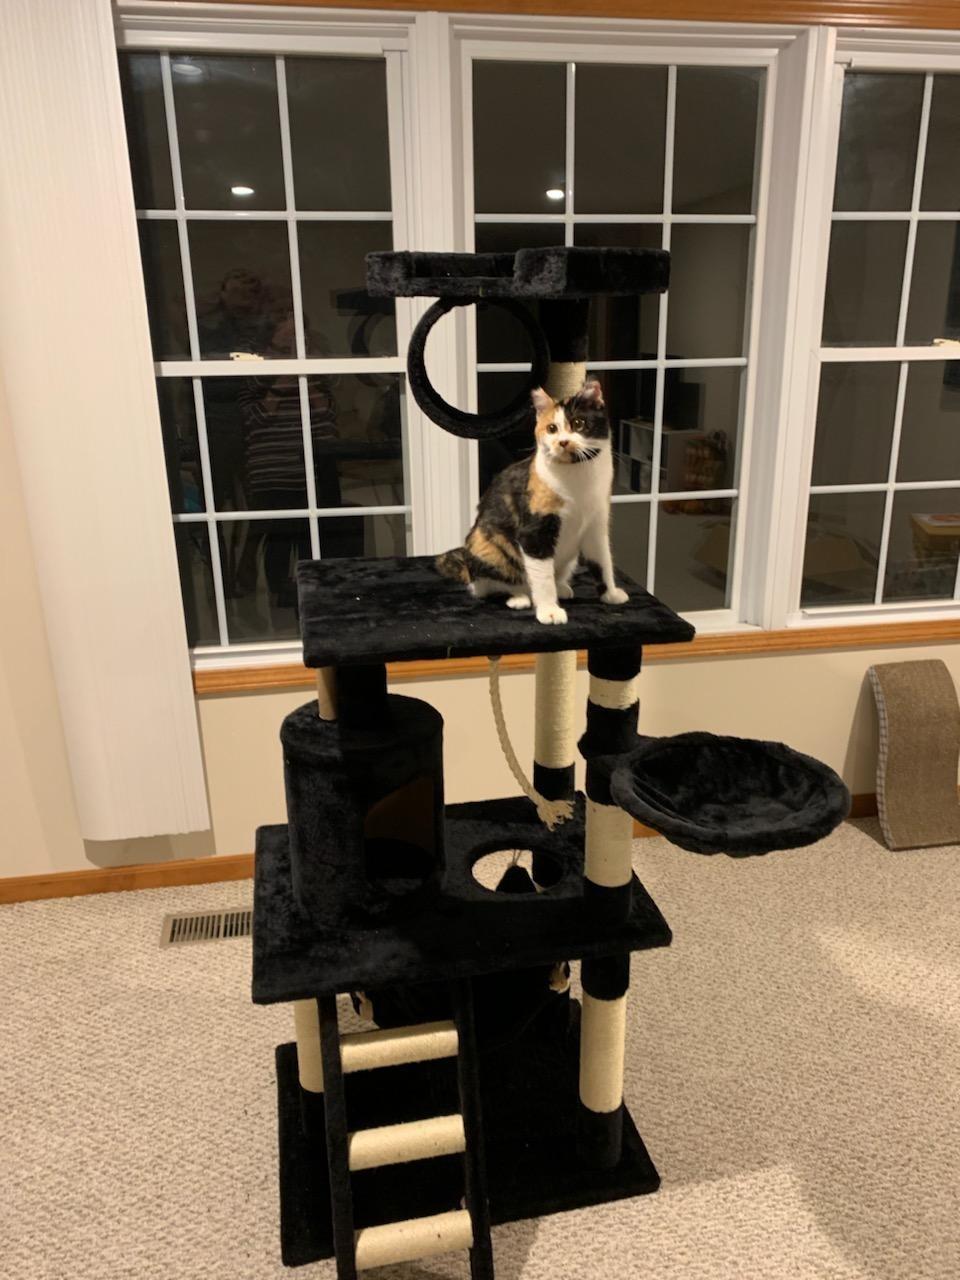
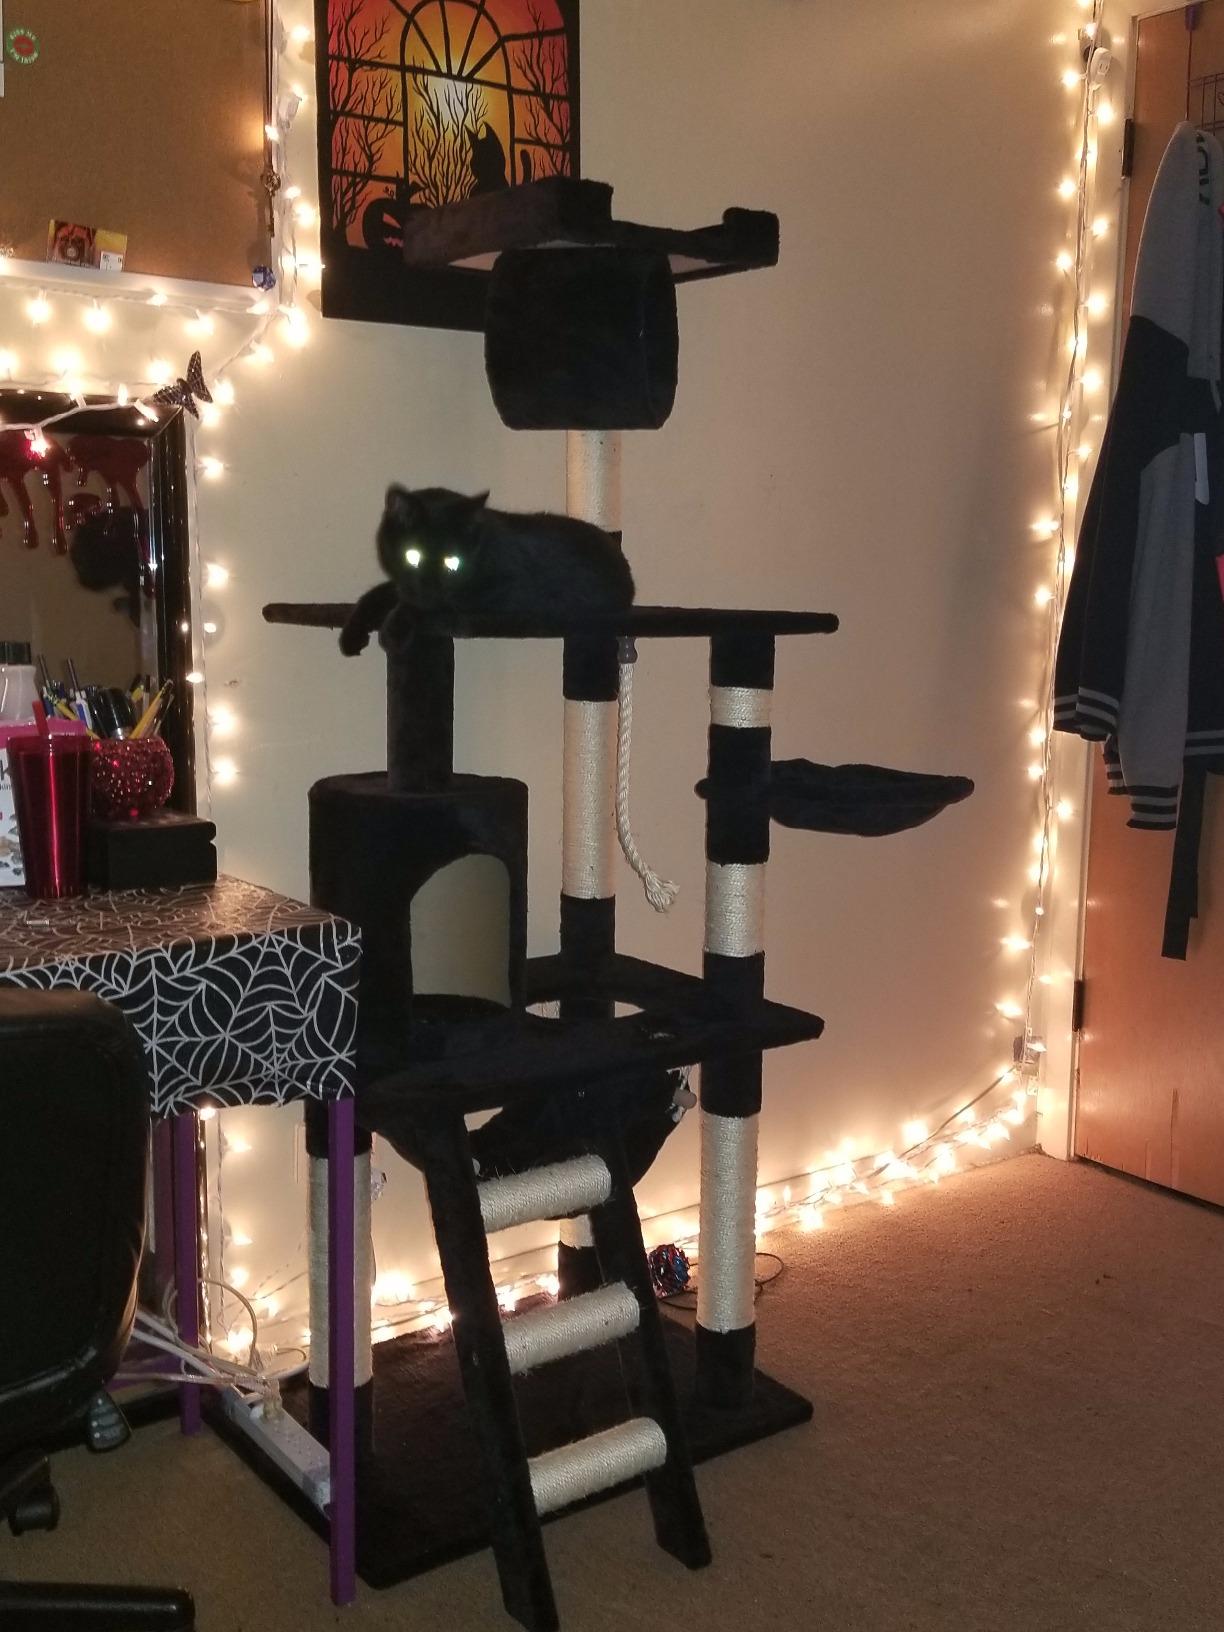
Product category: items_cat tree
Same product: yes